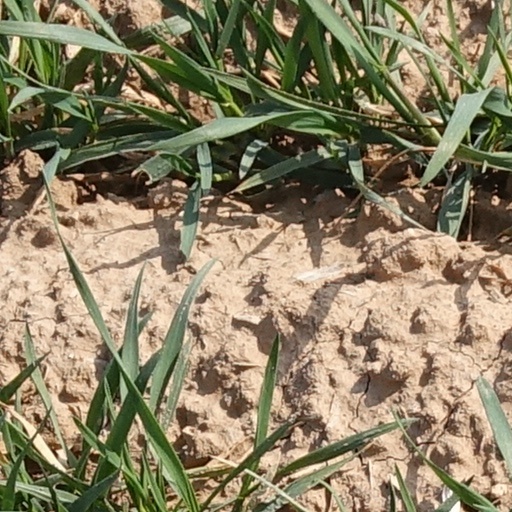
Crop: wheat